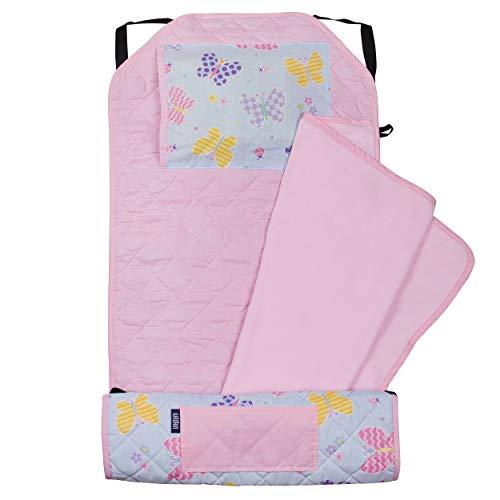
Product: Wildkin All-In-One Modern Nap Mat with Pillow for Toddler Boys and Girls, Perfect Size for Daycare and Preschool, Designed with Elastic Corner Straps to Fit a Standard Cot, Butterfly Garden
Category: Toys & Games | Sports & Outdoor Play | Slumber Bags
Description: PERFECT FOR DAYCARE AND PRESCHOOL – Wildkin’s Modern Nap Mat was designed with daycare and preschool naps in mind.
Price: $42.78
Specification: ProductDimensions:49.5x20x0.2inches|ItemWeight:1.3pounds|ShippingWeight:1.3pounds(Viewshippingratesandpolicies)|ASIN:B07TV9K6CX|Itemmodelnumber:B07TV9K6CX|Manufacturerrecommendedage:36months-18years